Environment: real
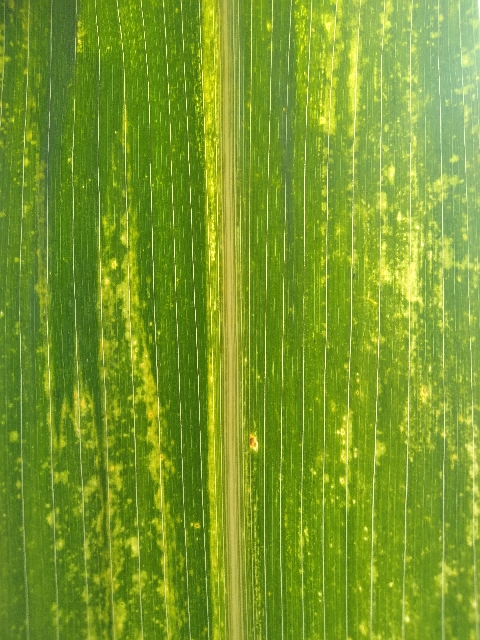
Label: lethal_necrosis